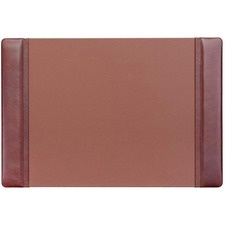
Dacasso Leather Side-Rail Desk Pad Rectangular - 25.3" Width x 17.25000" Depth - Felt Mocha Backing - Leather - Mocha
Dacasso Leather Side-Rail Desk Pad Rectangular - 25.3" Width x 17.25000" Depth - Felt Mocha Backing - Leather - Mocha Desk Pad features leather rails on each side to enhance the look of your office. Faux-leather writing area provides a smooth surface to write on. The bottom is lined with soft velveteen to protect surfaces from scuffs and scratches. Desk pad accepts blotter paper.
Brand: Dacasso
Category: Office Supplies > Desk Pads & Blotters